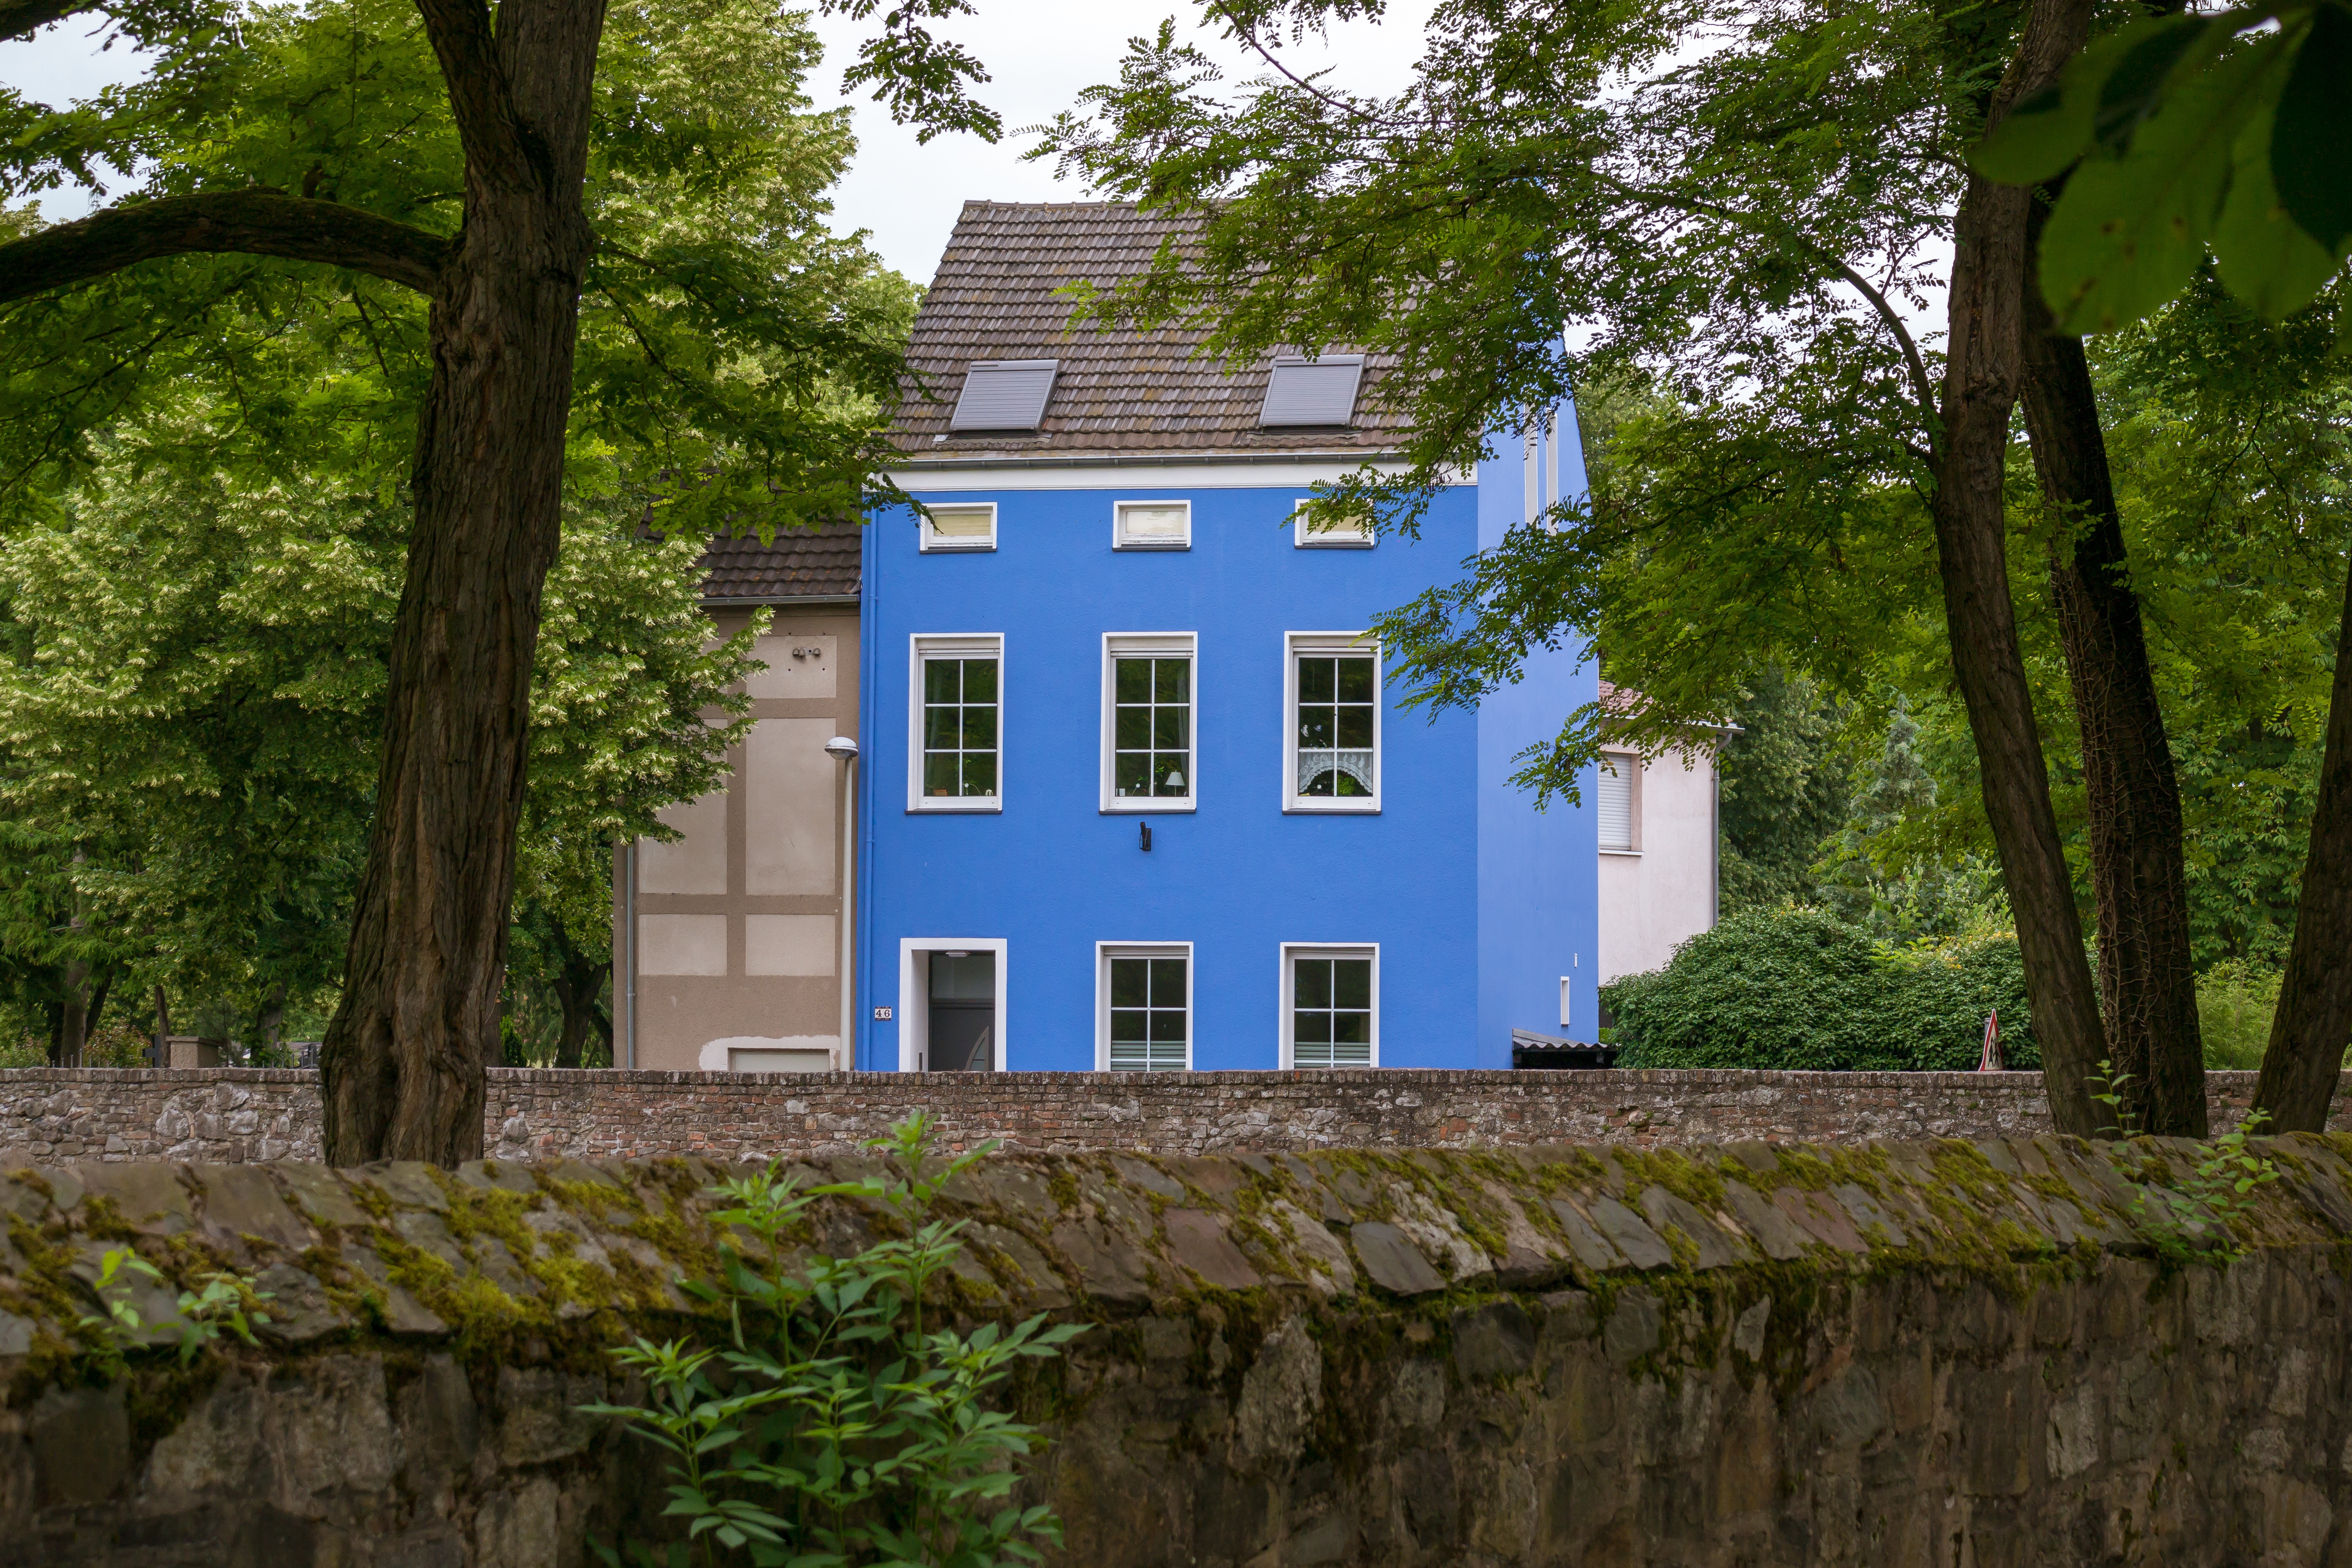
tree, architecture, villa, mansion, house, building, chateau, home, wall, village, cottage, romantic, facade, residence, property, blue, farmhouse, estate, manor house, rural area, multi family home